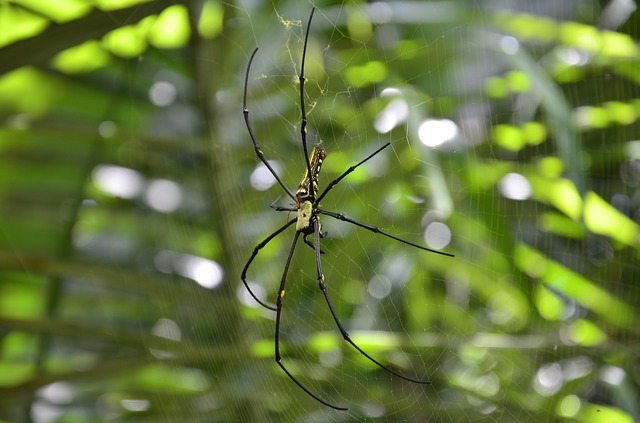
Label: ragno